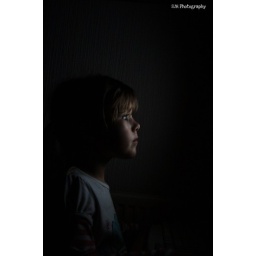
Lit by computer monitor only..